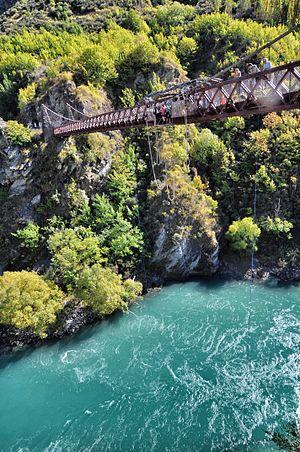
Cette liste de ponts de Nouvelle-Zélande a pour vocation de présenter une liste de ponts remarquables de Nouvelle-Zélande, tant par leurs caractéristiques dimensionnelles, que par leur intérêt architectural ou historique.